Bropirimine

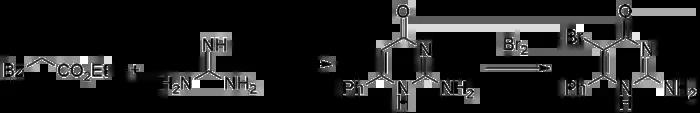
Bropirimine synthesis: other syntheses:

For the first step, the dianion from malonic acid half-ester is formed by treatment with butyllithium. Acylation of the anion with benzoyl chloride proceeds at the carbanion, which is more nucleophilic (because of the higher charge density). This tricarbonyl compound decarboxylates on acidification to the β-ketoester. Condensation with guanidine leads to the pyrimidone. NBS mediated bromination then gives bropirimine.